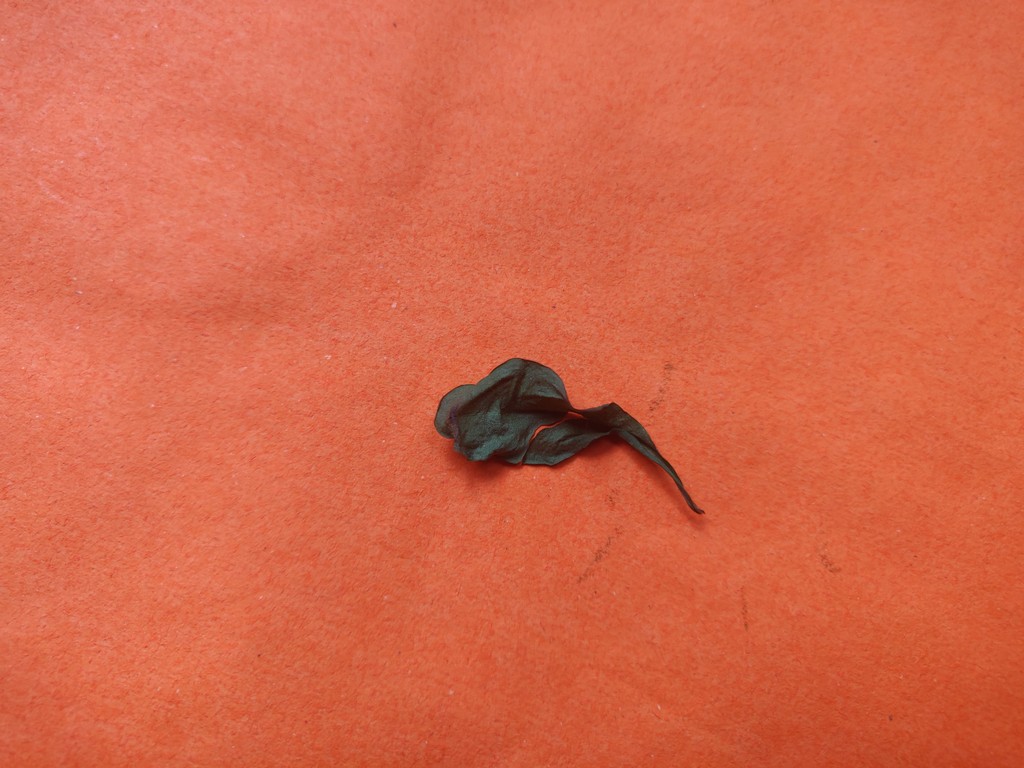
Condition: Dried
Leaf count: single
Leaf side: unknown